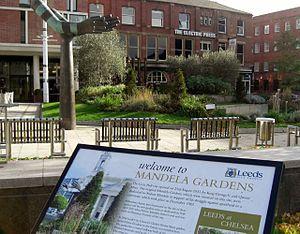
Entrée aux Jardins de Nelson Mandela et Sculpture de Kenneth Armitage ""Both Arms"" (à gauche)"
Les jardins Nelson Mandela sont situés à Leeds, en Angleterre. Ils ont été créés en 1983, en guise de soutien pour sa lutte contre le système de l'Apartheid en Afrique du Sud, alors qu'il est emprisonné depuis presque 20 ans. Une cérémonie en son honneur s'est déroulée en ces lieux en décembre 1983.